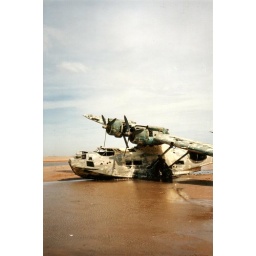
Catalina PBY flying boat N5593V abandoned in Saudi Arabia in 1960